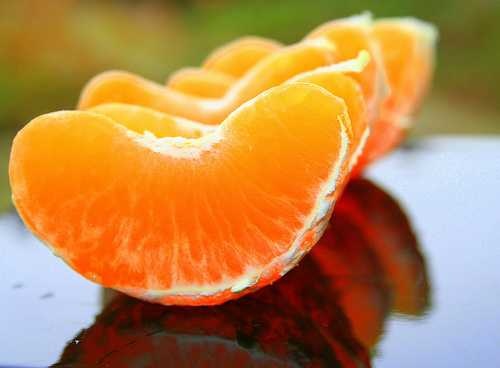
Label: Orange